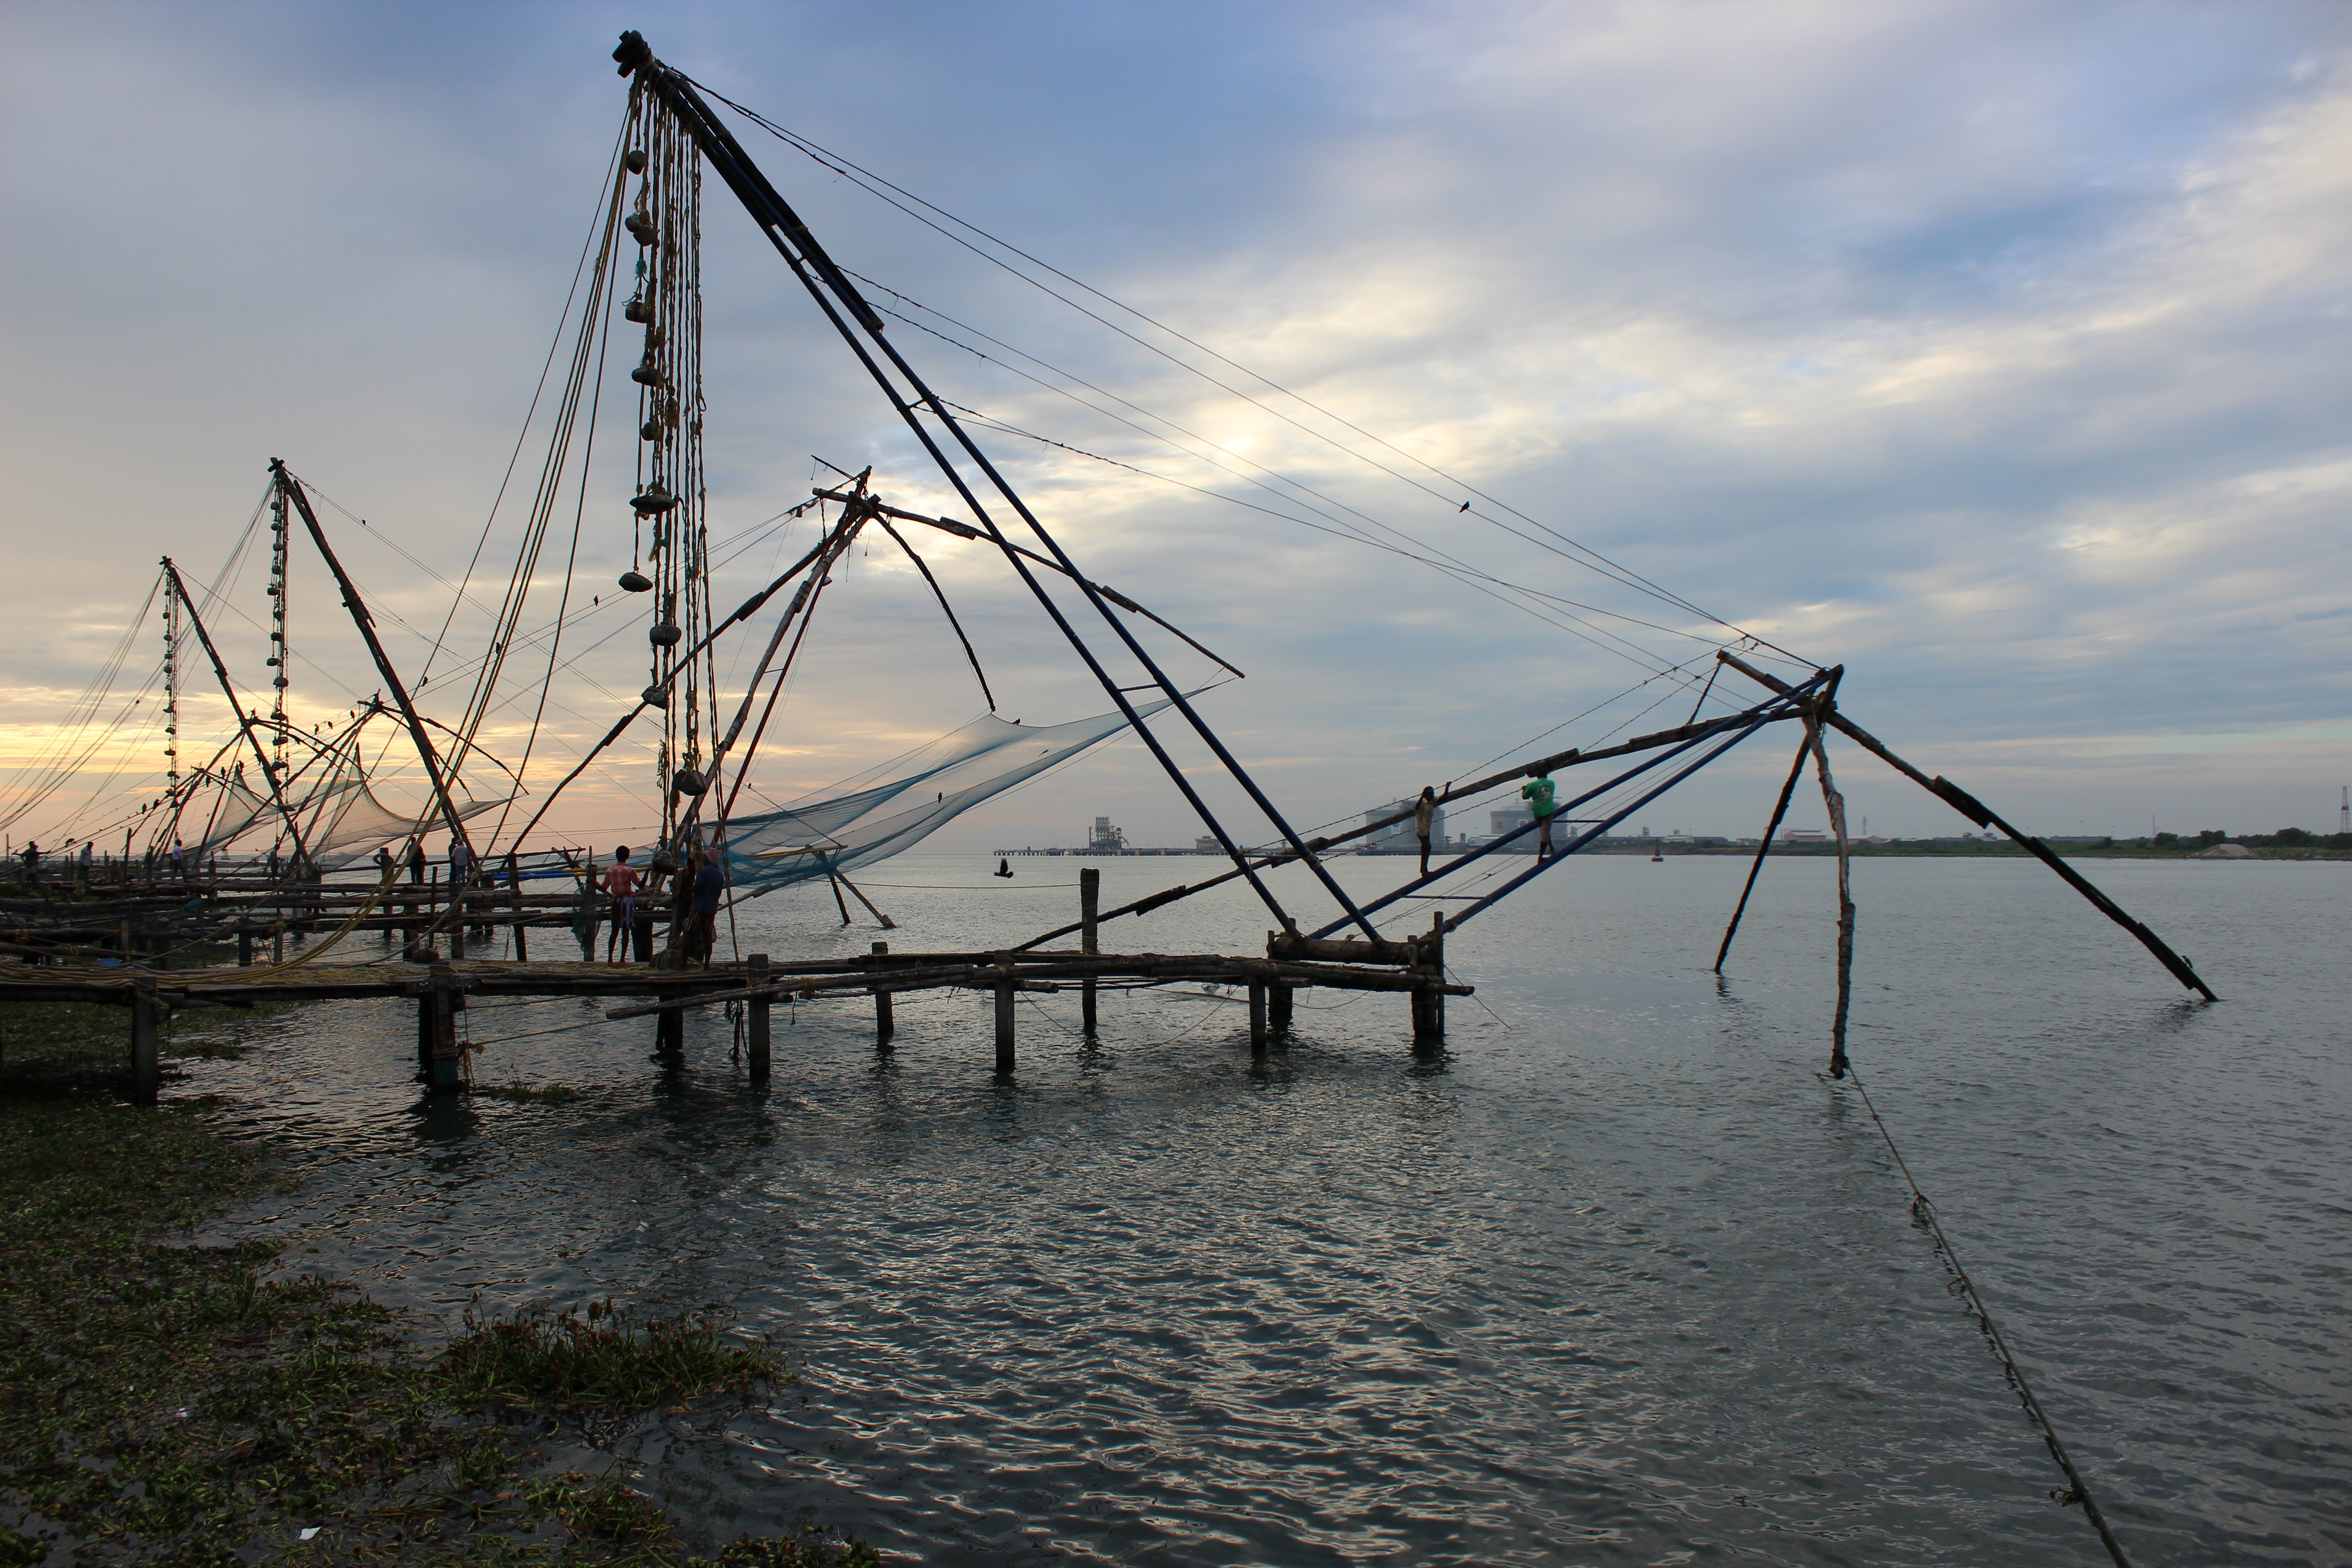
sea, dock, wind, evening, vehicle, fishing, mast, fishnet, kerala, kochi, cochin